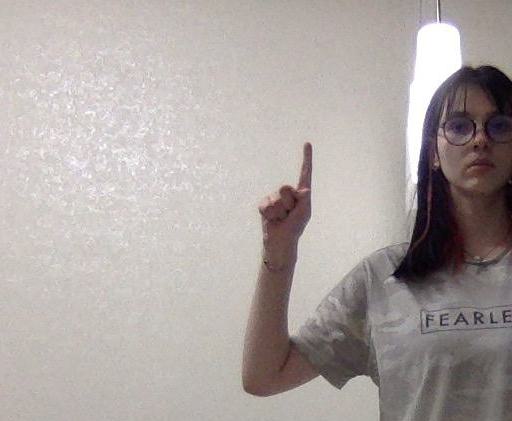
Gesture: one